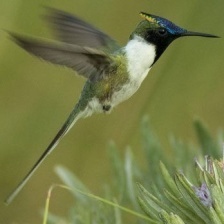
Species: HORNED SUNGEM
Scientific name: HELIACTIN BILOPHUS
ImageNet parent category: hummingbird